José Manuel Ponce

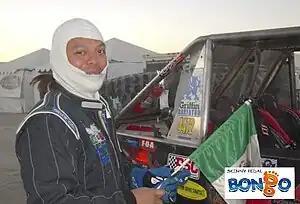
José Manuel Ponce

José Manuel Ponce (born in Morelia, Michoacán, Mexico) is a Mexican race car driver who participates in extreme rock crawling, desert rock racing, and rallying. He is part Purépecha. Ponce currently owns and is the main driver for World Rally Team based out of Arendal, Norway.